Avenida Córdoba

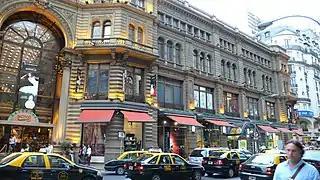
The avenue along the Galerías Pacífico shopping centre

The avenue crosses pedestrianized Florida Street a few blocks on. The southeast corner of this intersection is known for the Galerías Pacífico shopping arcade, housed in ornate structure occupying a city block and built in 1889 as the Buenos Aires affiliate of Paris' renowned Bon Marché. The eclectic Beaux-Arts structure is complemented by the Naval Officers' Association building, on the intersection's northeast corner; adjacent to the latter building is Harrods Buenos Aires, currently undergoing renovations. Writer Jorge Luis Borges frequented the Café St. James nearby (at Córdoba and Maipú), where he held his lectures on English literature during the 1950s and 1960s. One block west is the eclecticist Bencich Building, known for its tapered red cupola. Buenos Aires' Nueve de Julio Avenue (one of the world's widest) was extended northwards past Córdoba Avenue in the 1950s, and the intersection of the two avenues was graced by the placement of two fountains originally located at the Plaza de Mayo. Italian automaker FIAT opened the Mirafiori Tower, its Argentine headquarters, at this intersection in 1964.